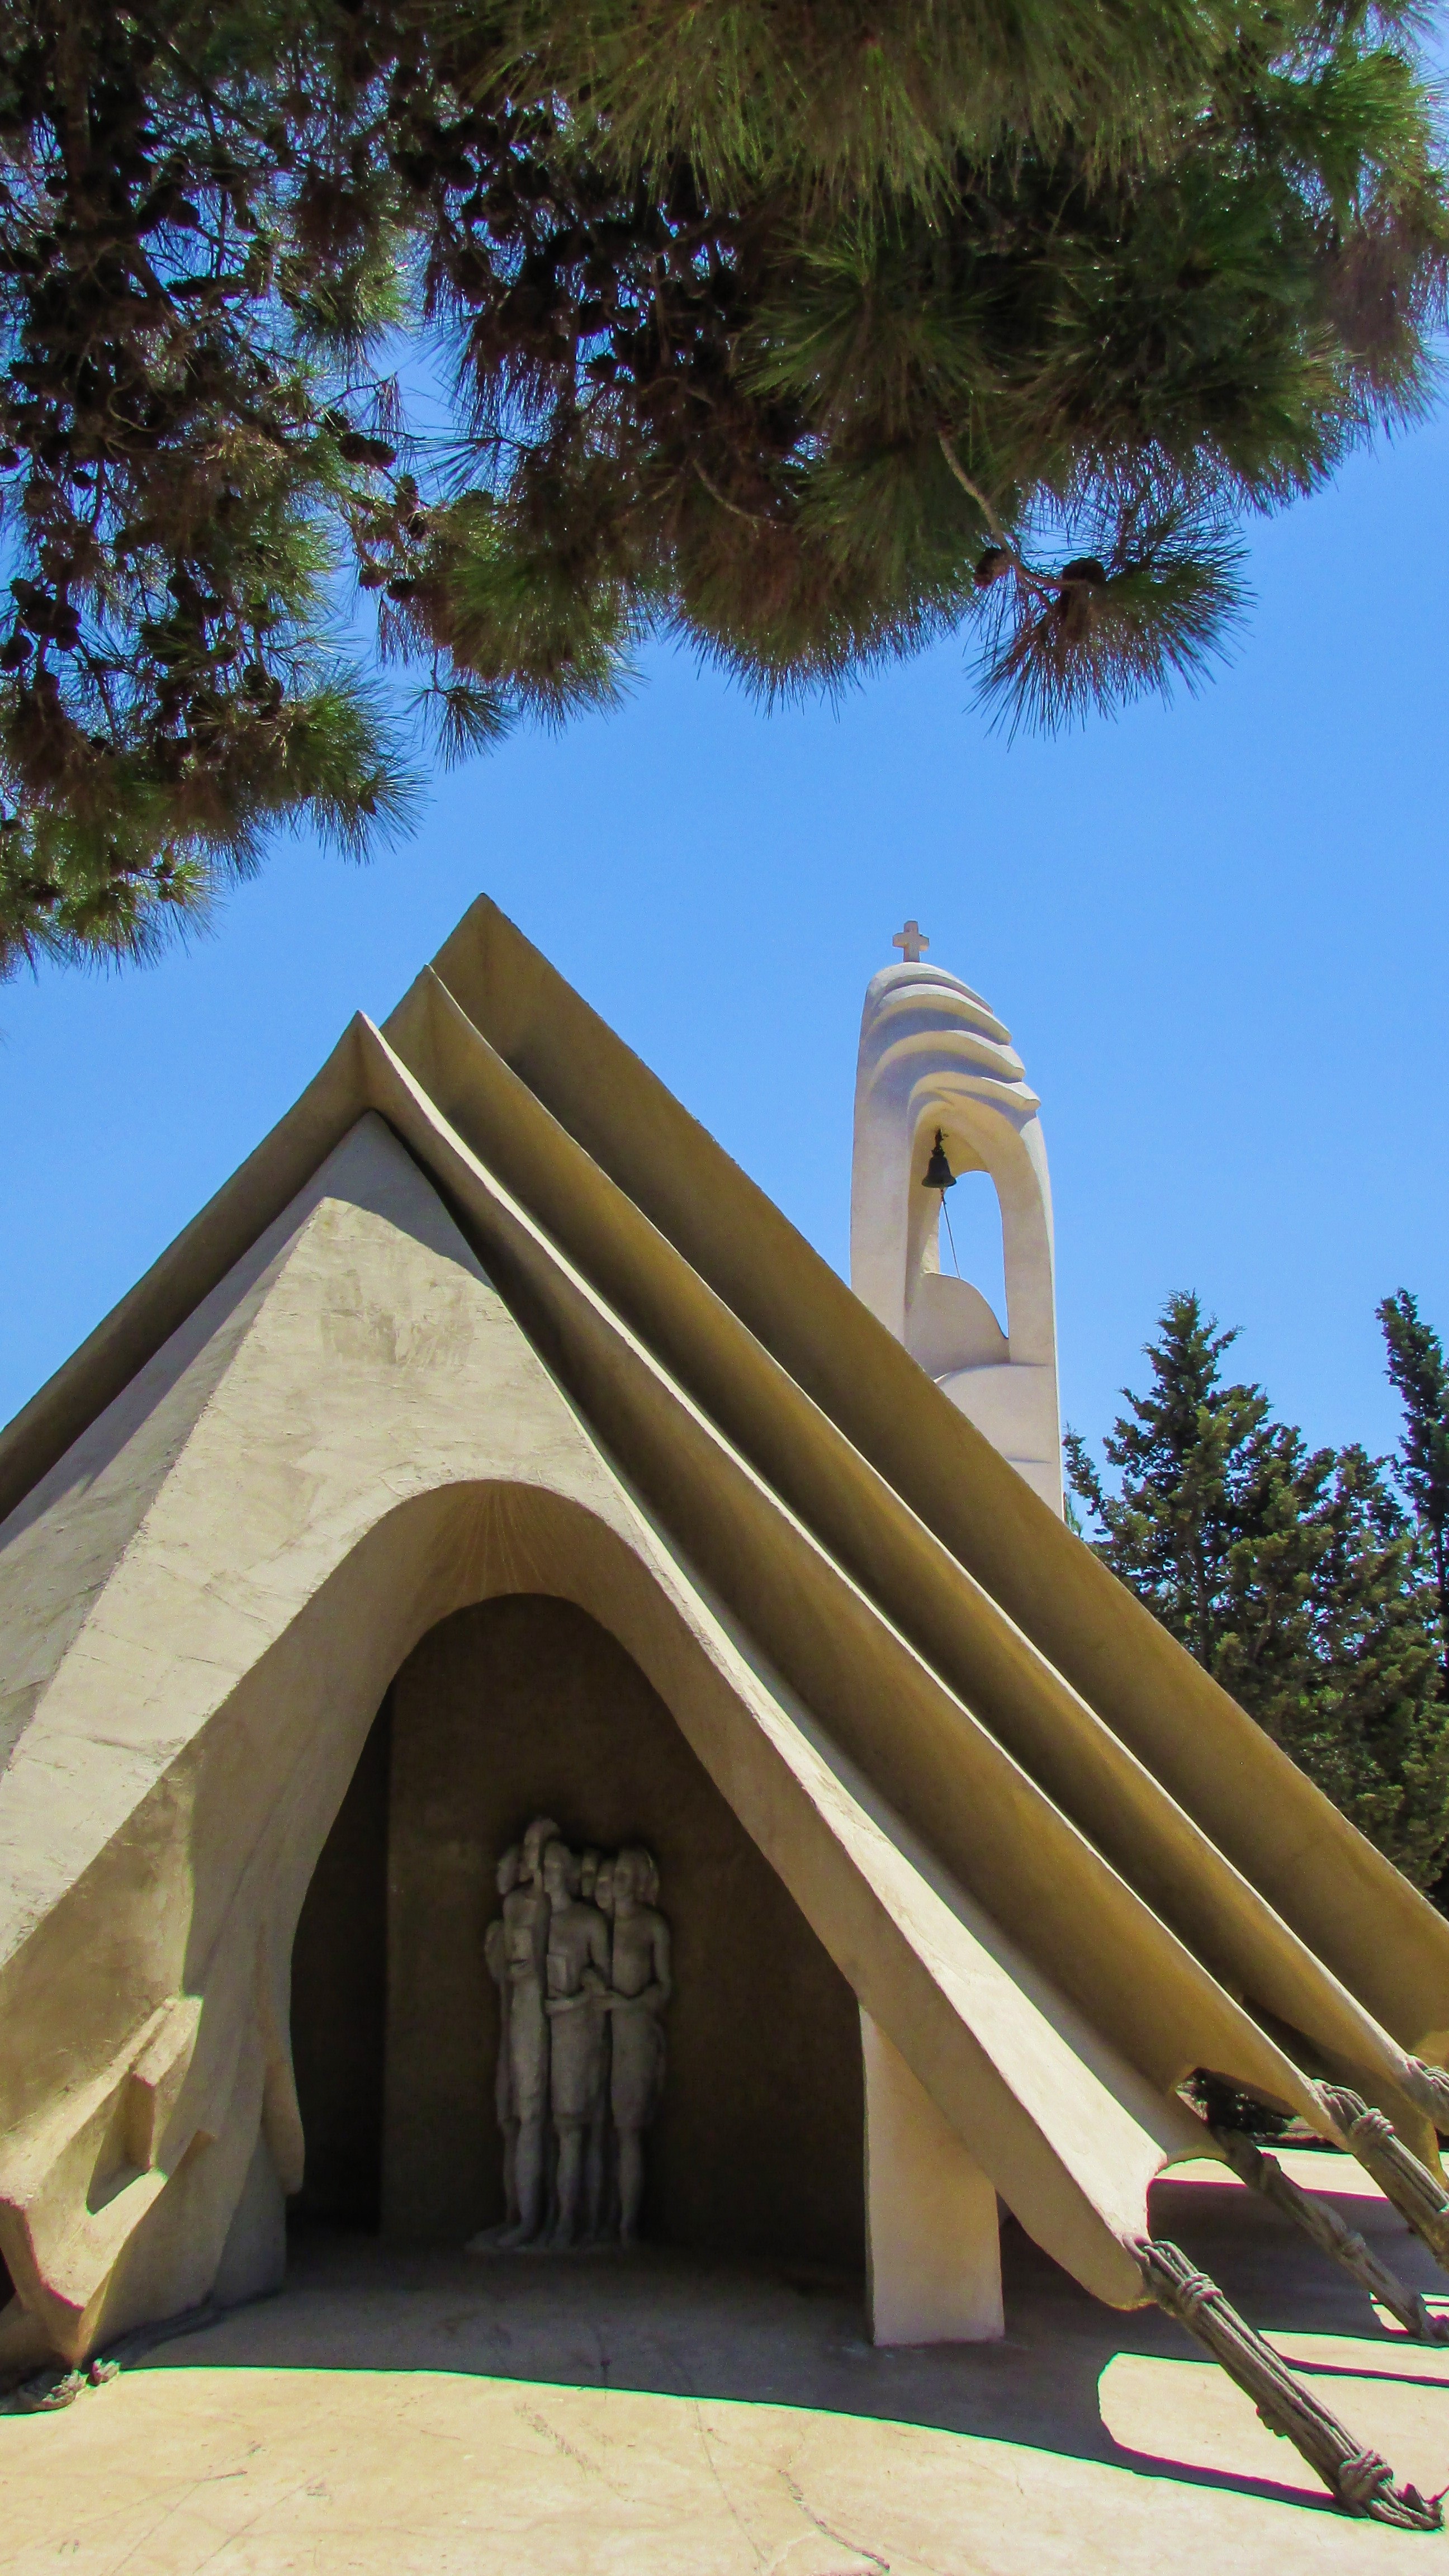
architecture, wood, house, monument, church, chapel, tent, place of worship, shrine, cyprus, dasaki achnas